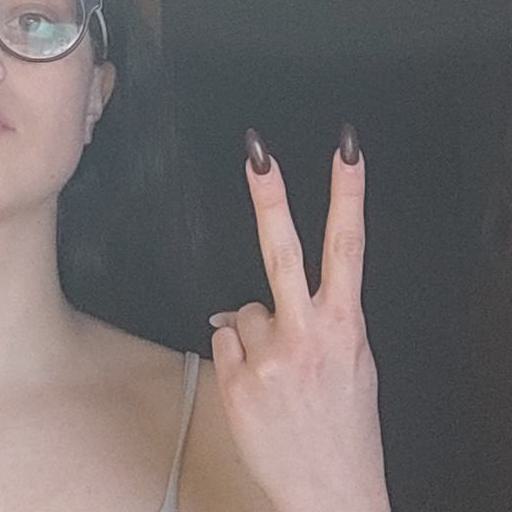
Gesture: peace_inverted